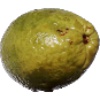
Label: Guava 1